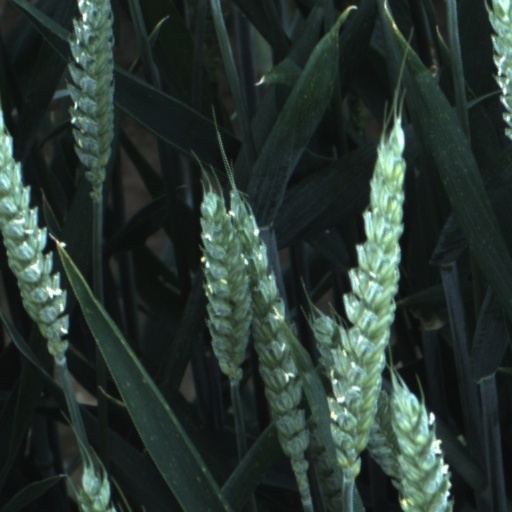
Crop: wheat